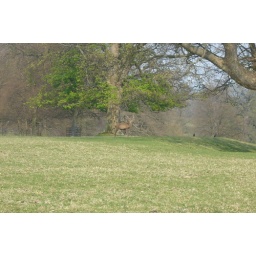
The church stands in a medieval deer park, home to 500 deer and a wealth of flora and fauna.